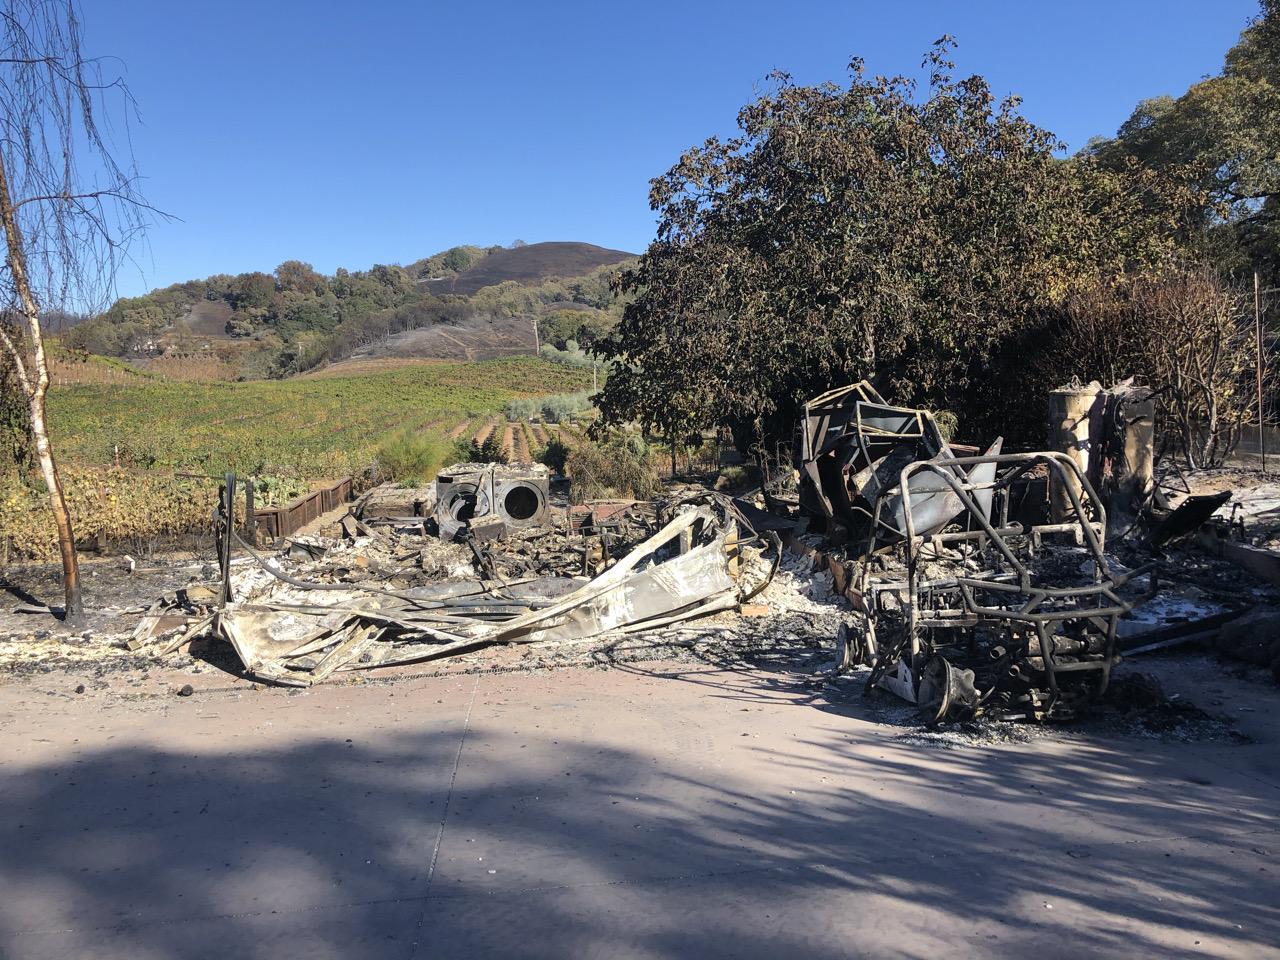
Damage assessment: destroyed